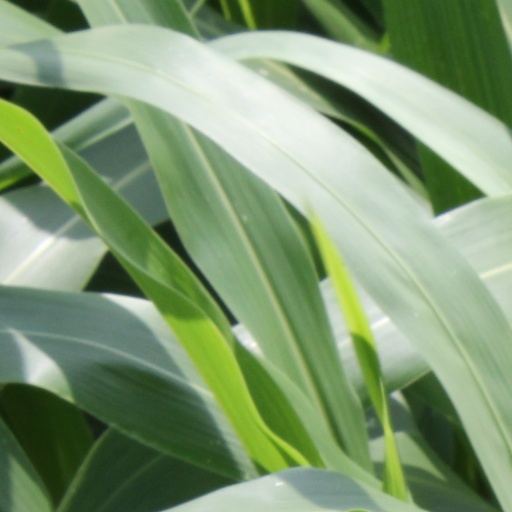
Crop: sorghum